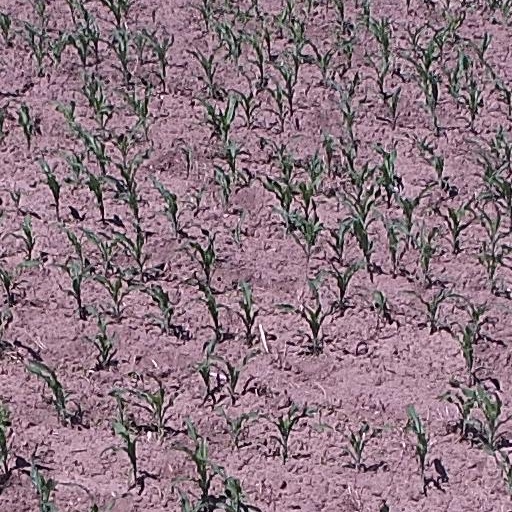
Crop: maize; corn